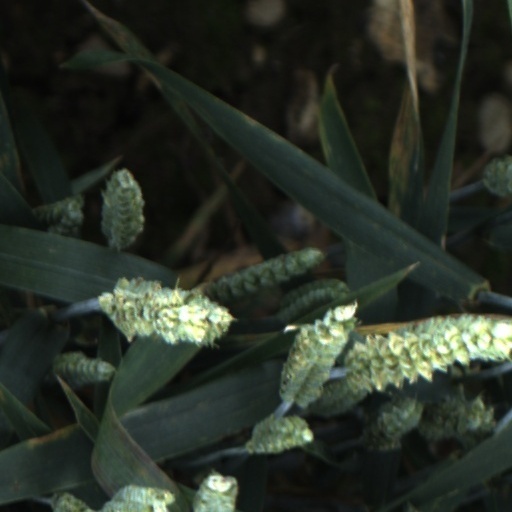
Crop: wheat